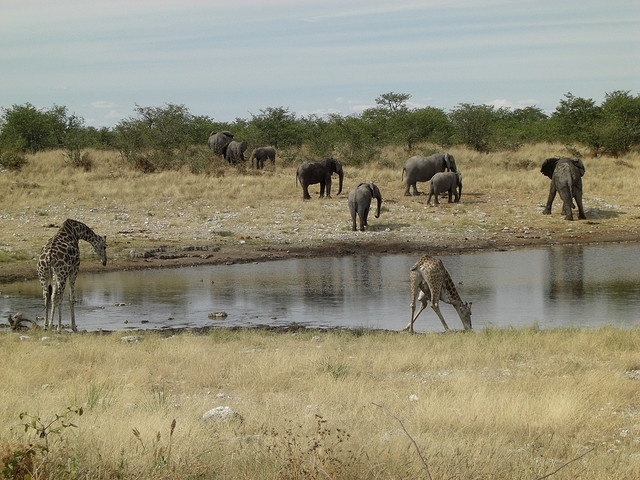
A herd of elephants standing along side of a river near deer.
Some giraffes and some big elephants by the water.
a couple zebra drinking water out in the desert
Some giraffes getting water while elephants walk away.
there are several giraffes and elephants near the water